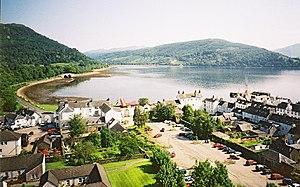
Inveraray est un burgh royal dans le council area d'Argyll and Bute, en Écosse. Il est situé sur la rive ouest du Loch Fyne, et sur la route A83. Il s'agit de la demeure ancestrale du Duc d'Argyll.
Fantômas contre Scotland Yard est un film franco-italien réalisé par André Hunebelle et sorti en 1967.